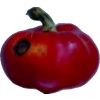
Label: red_pepper